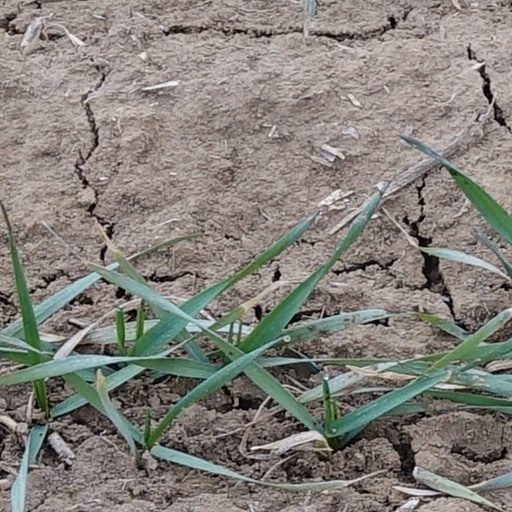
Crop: wheat